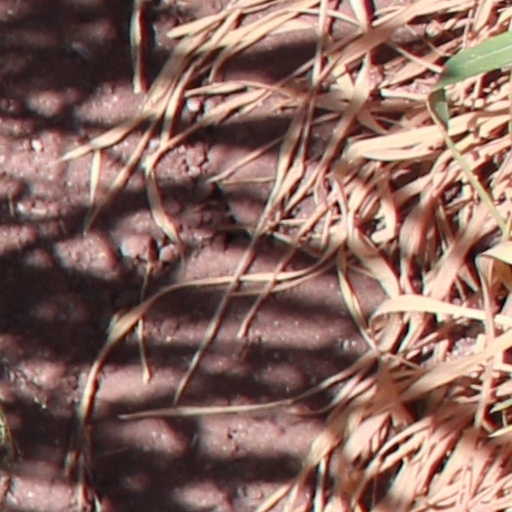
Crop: wheat